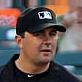
Age: 26